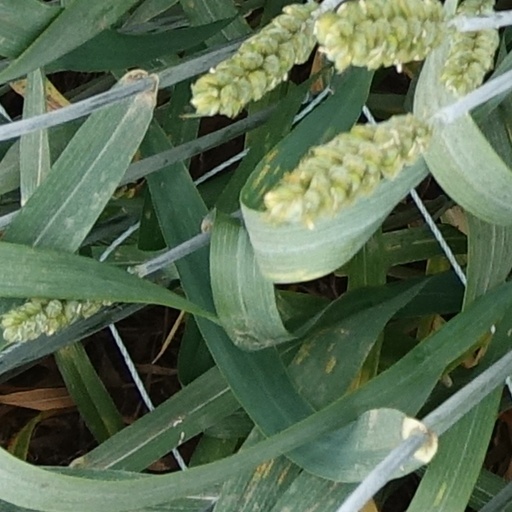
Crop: wheat